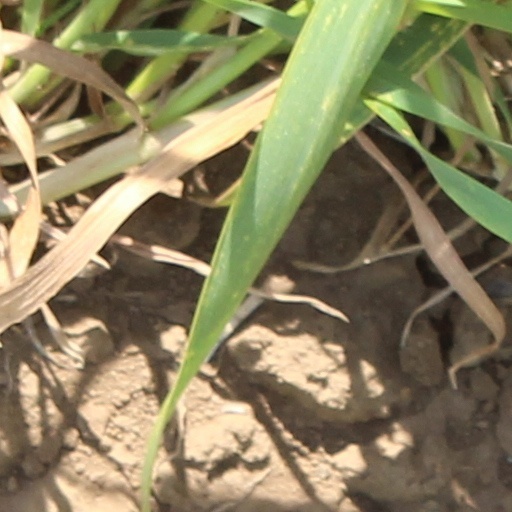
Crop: wheat